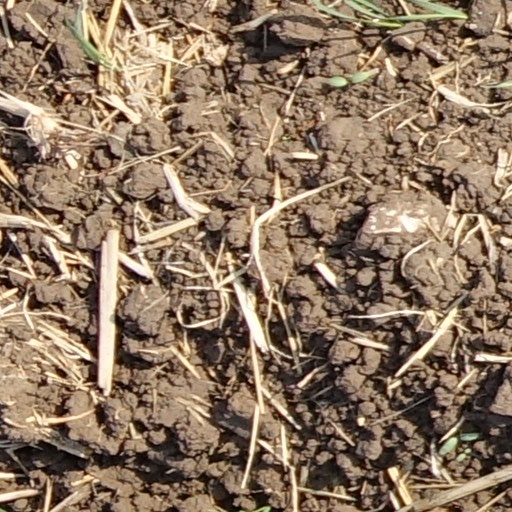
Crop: wheat